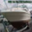
Label: ship